Water supply and sanitation in Uganda

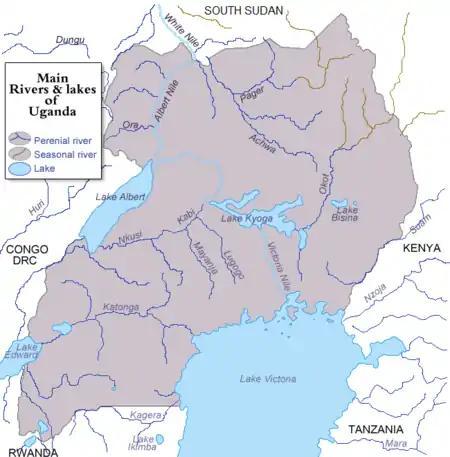
Rivers and lakes of Uganda.

As a whole, Uganda has more than enough freshwater. Estimates indicate of renewable water resources per year, which correspond to approximately per person and year. The distribution of the resource, however, is uneven both in spatial and temporal terms. Furthermore, freshwater is increasingly exploited through population growth, urbanization, agriculture, and industrialization.